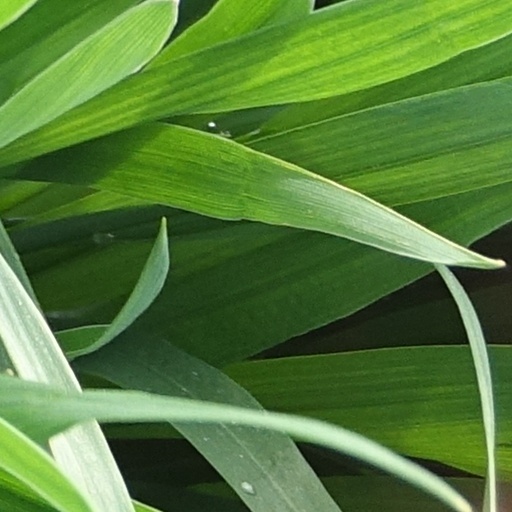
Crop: wheat